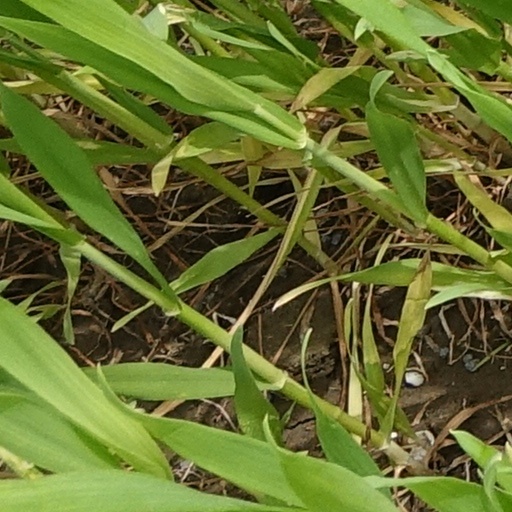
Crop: wheat